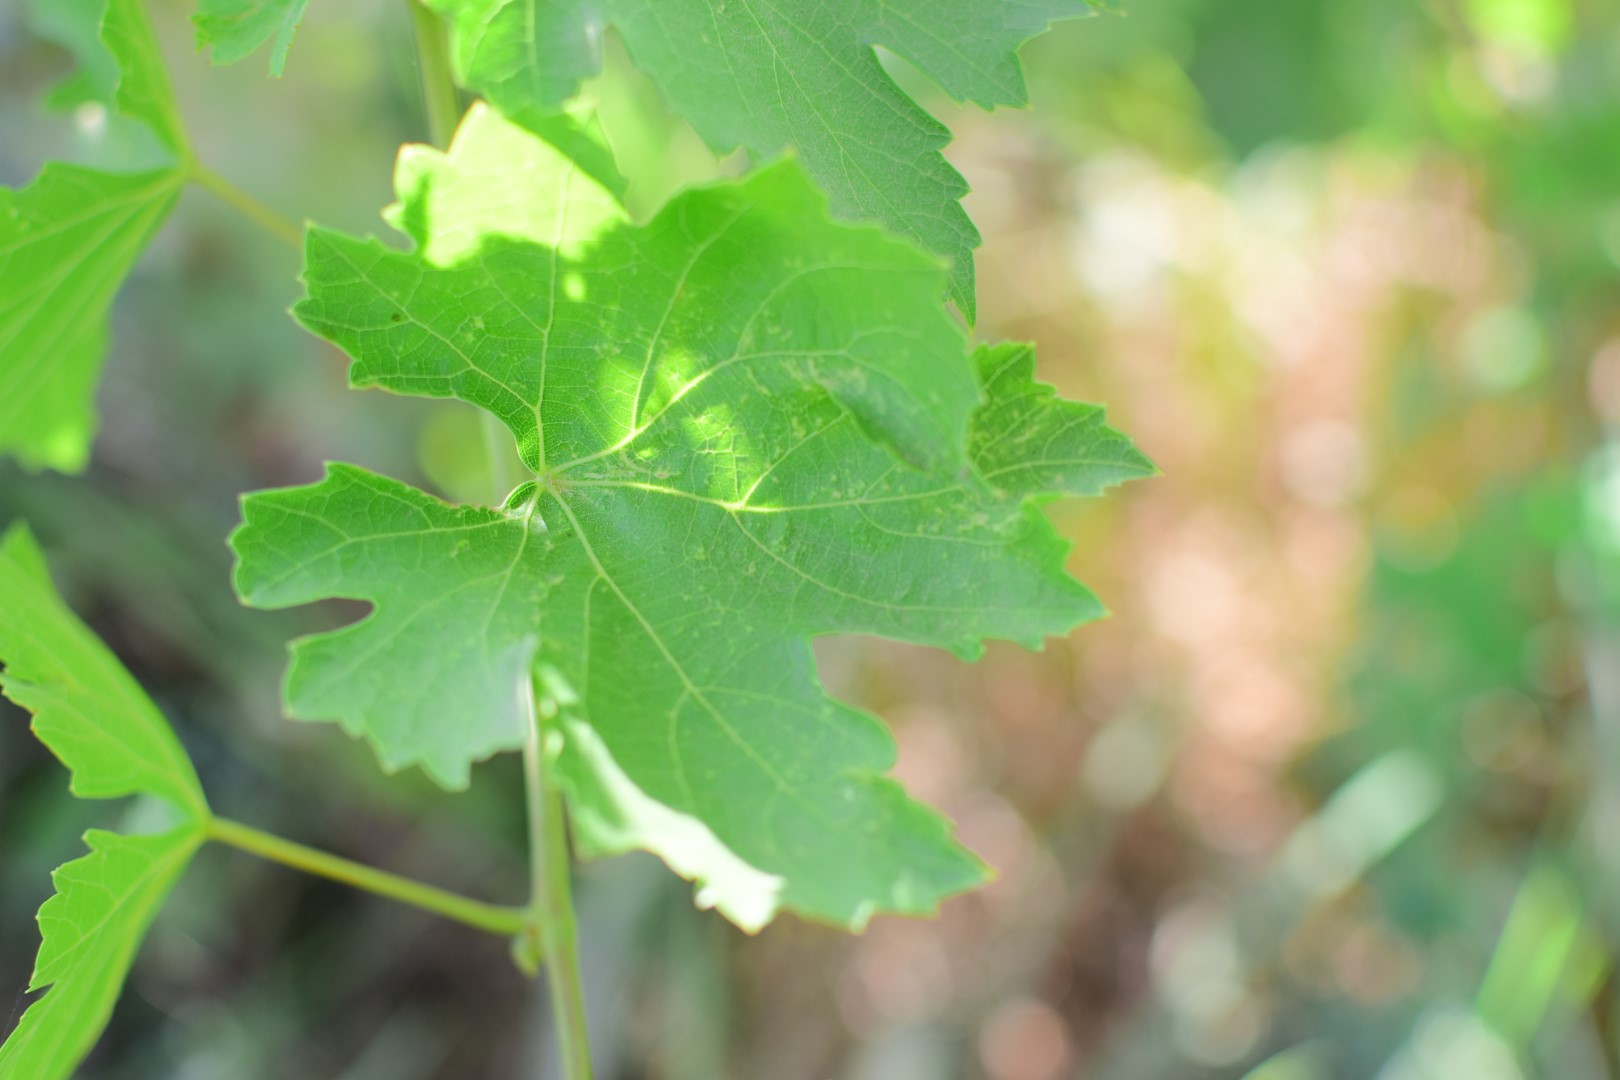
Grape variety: Deas Al-Annz